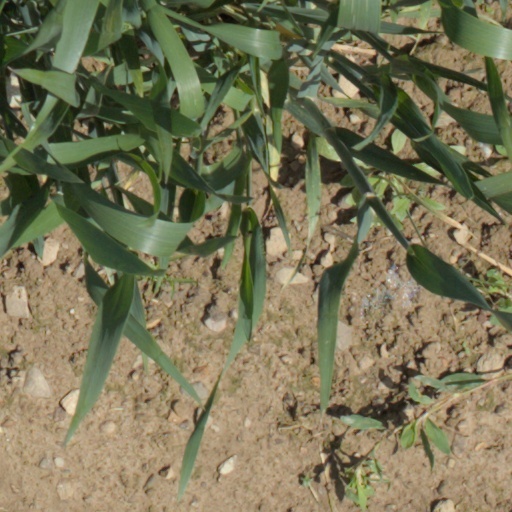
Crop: wheat